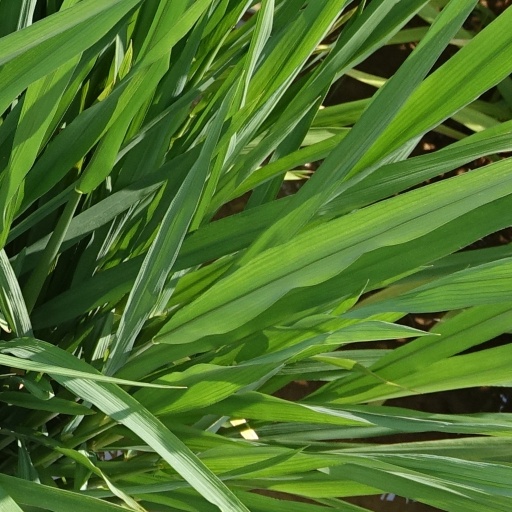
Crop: rice